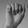
ASL letter: A